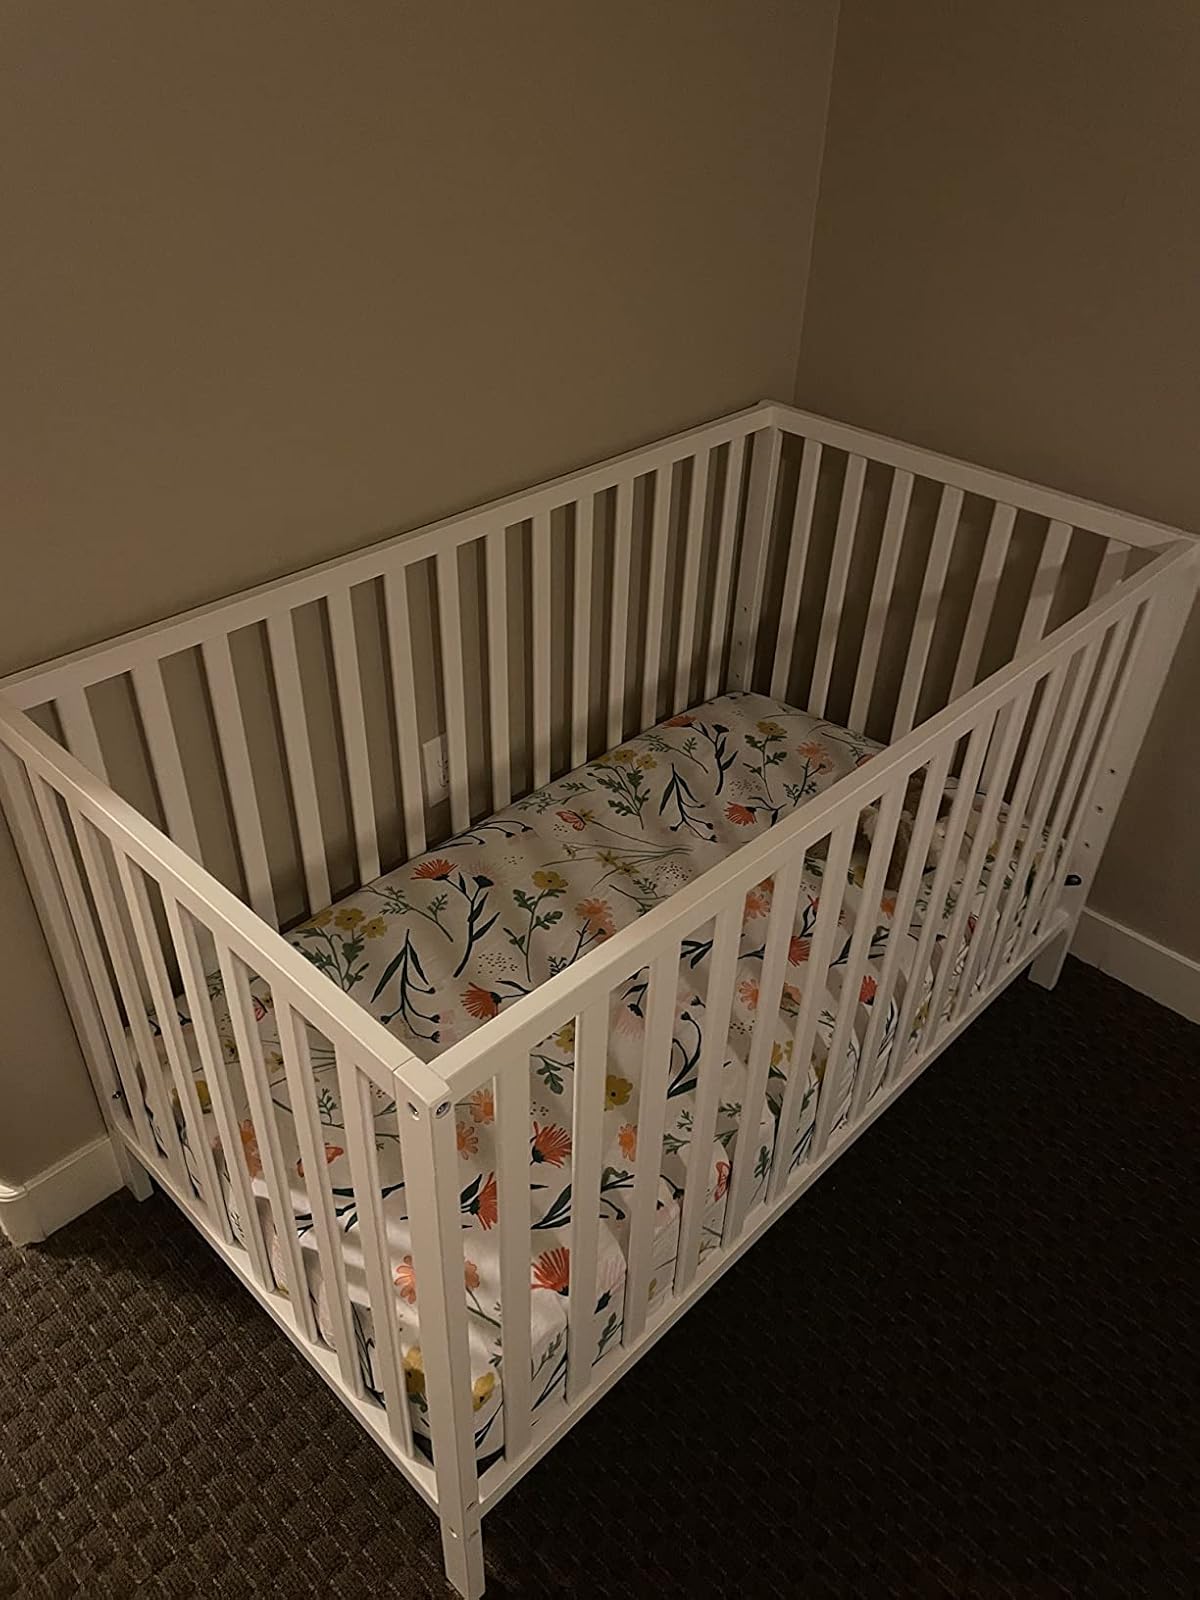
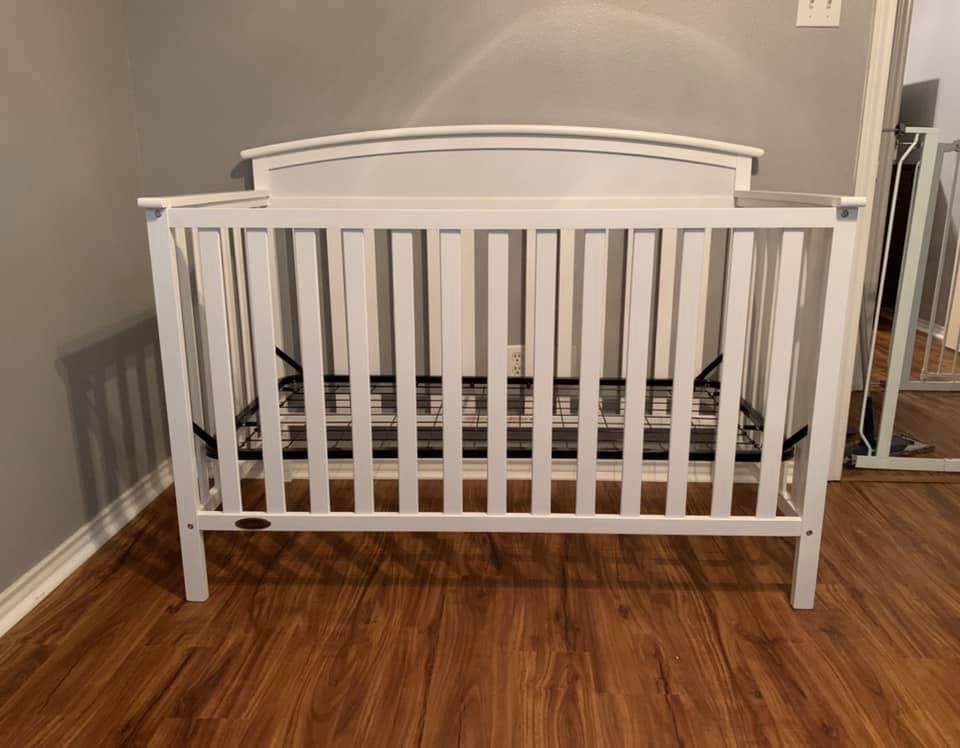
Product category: products_crib
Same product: no